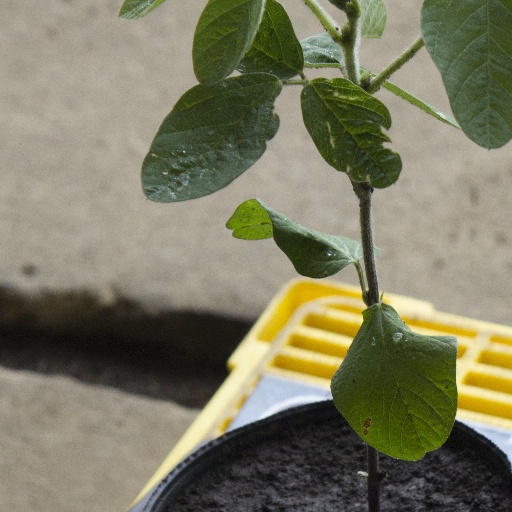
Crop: soybean